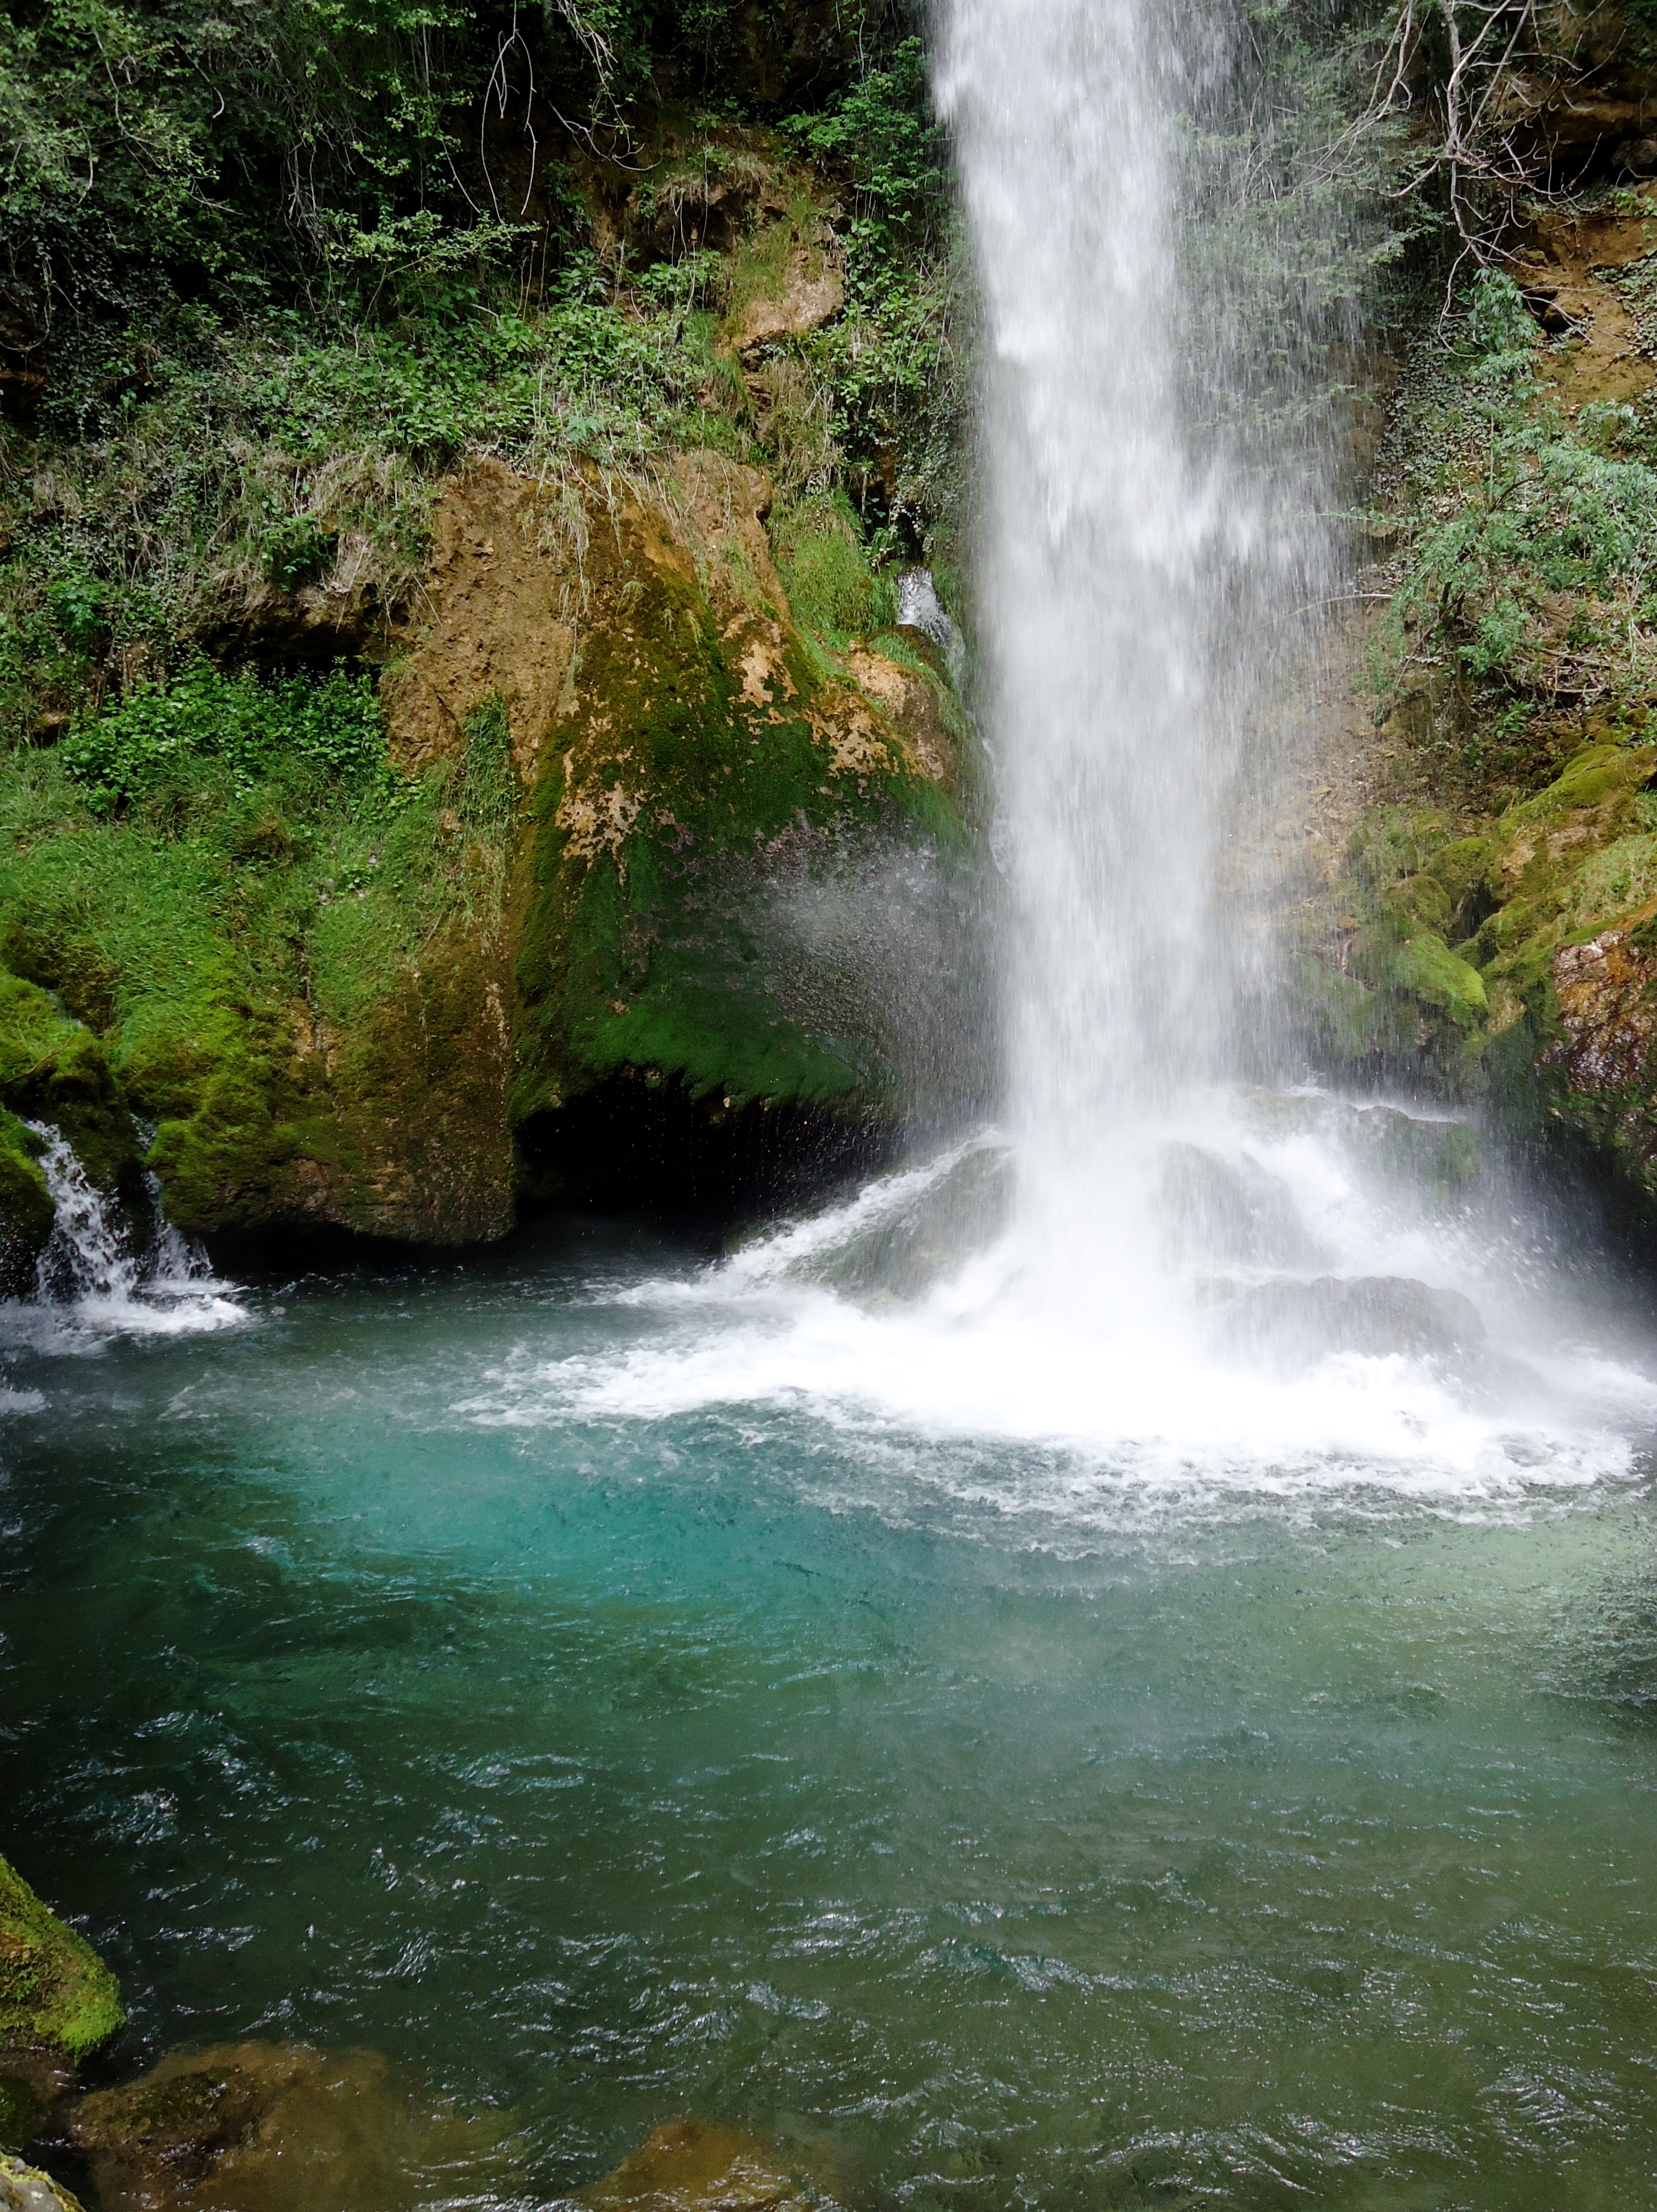
water, nature, waterfall, river, france, stream, body of water, current, wasserfall, gorges, water feature, watercourse, drome, force, ombl ze, fall of the pissoire